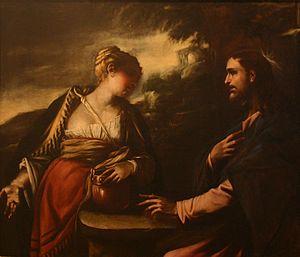
Luca Giordano, né à Naples le 18 octobre 1634 et mort dans la même ville le 3 janvier 1705, est un peintre italien baroque de l'école napolitaine.